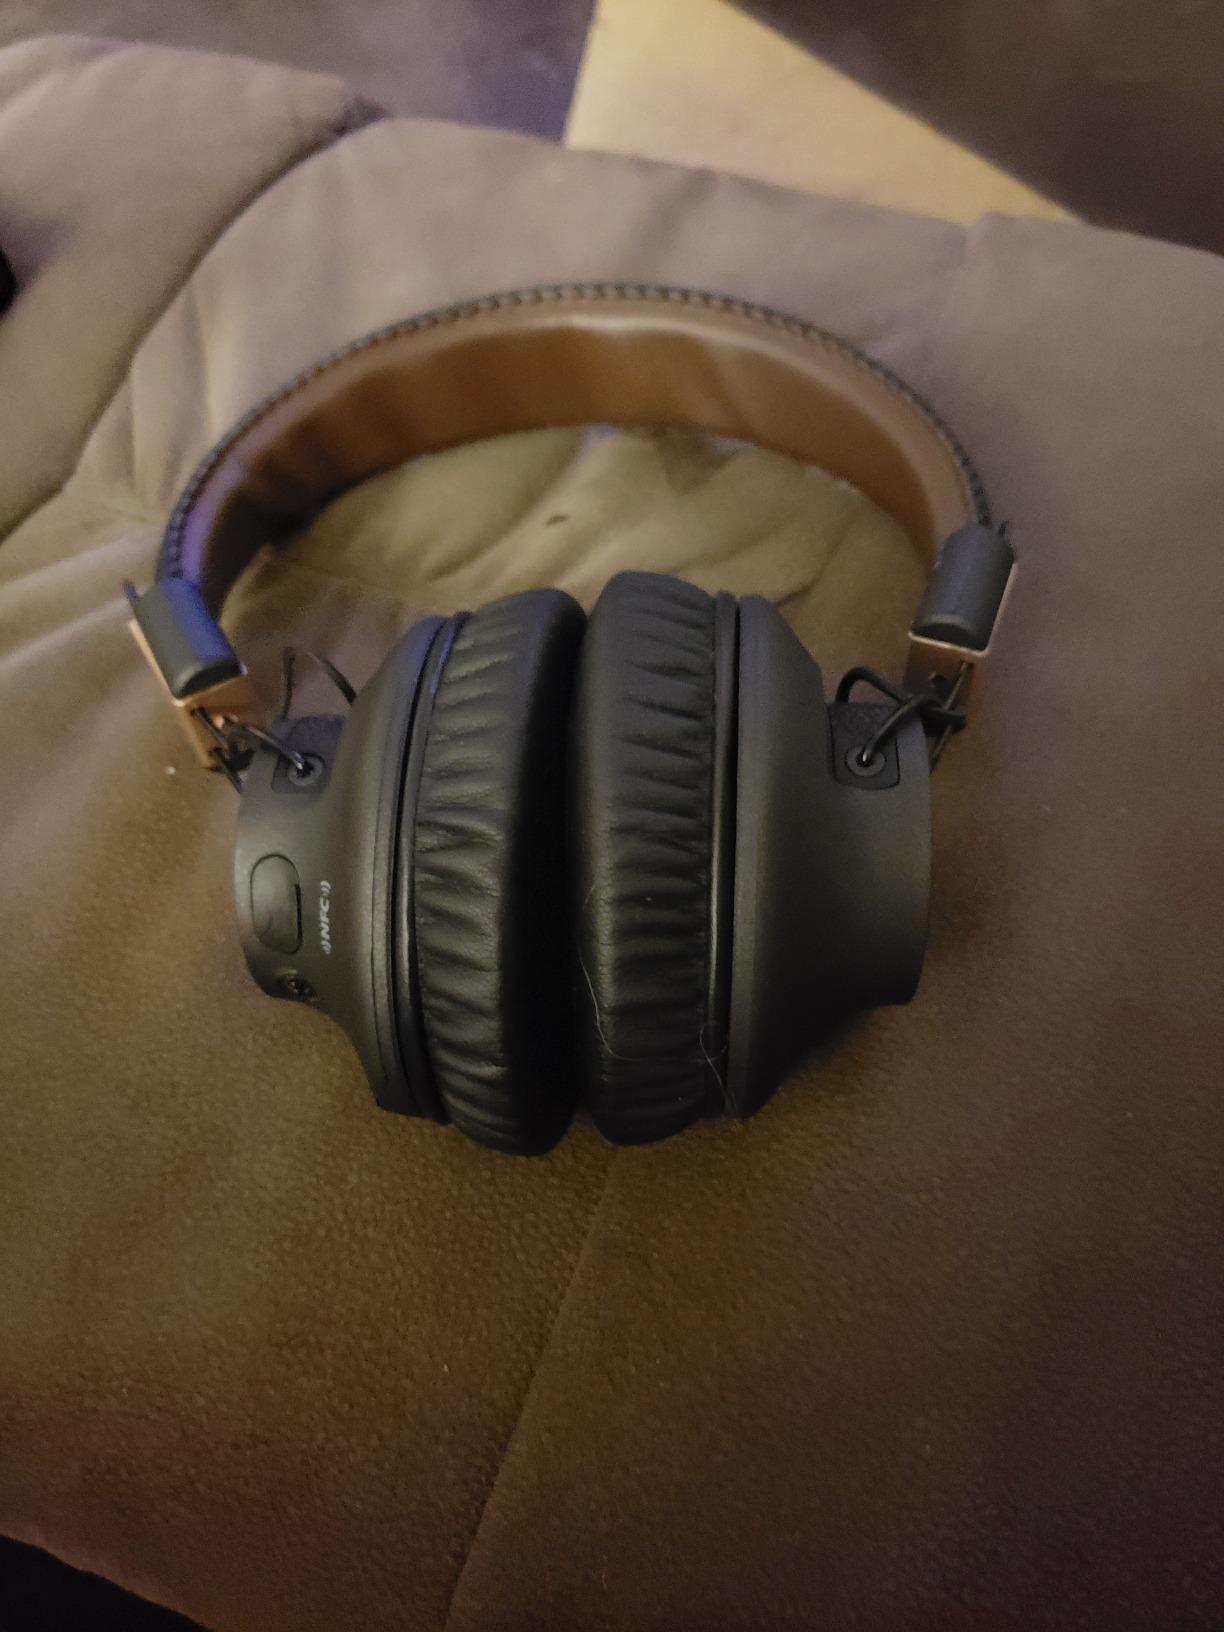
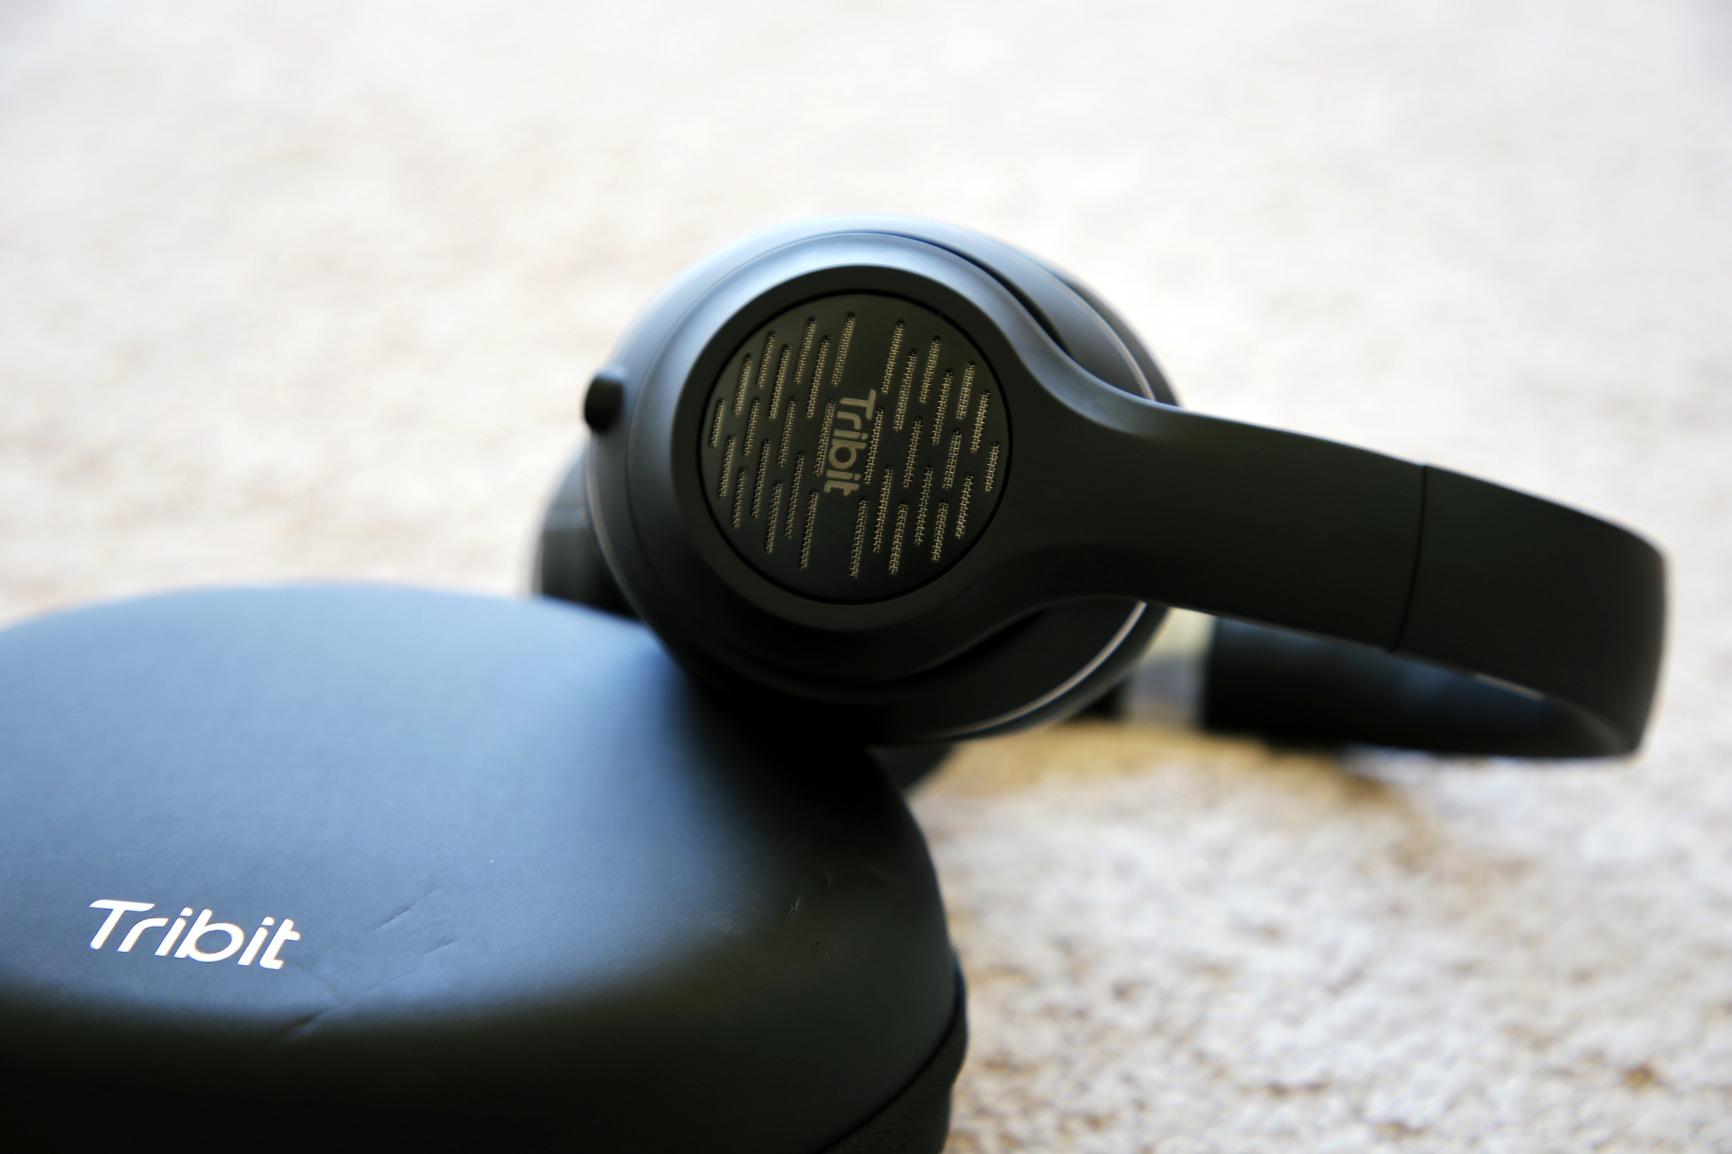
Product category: headphones
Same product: no